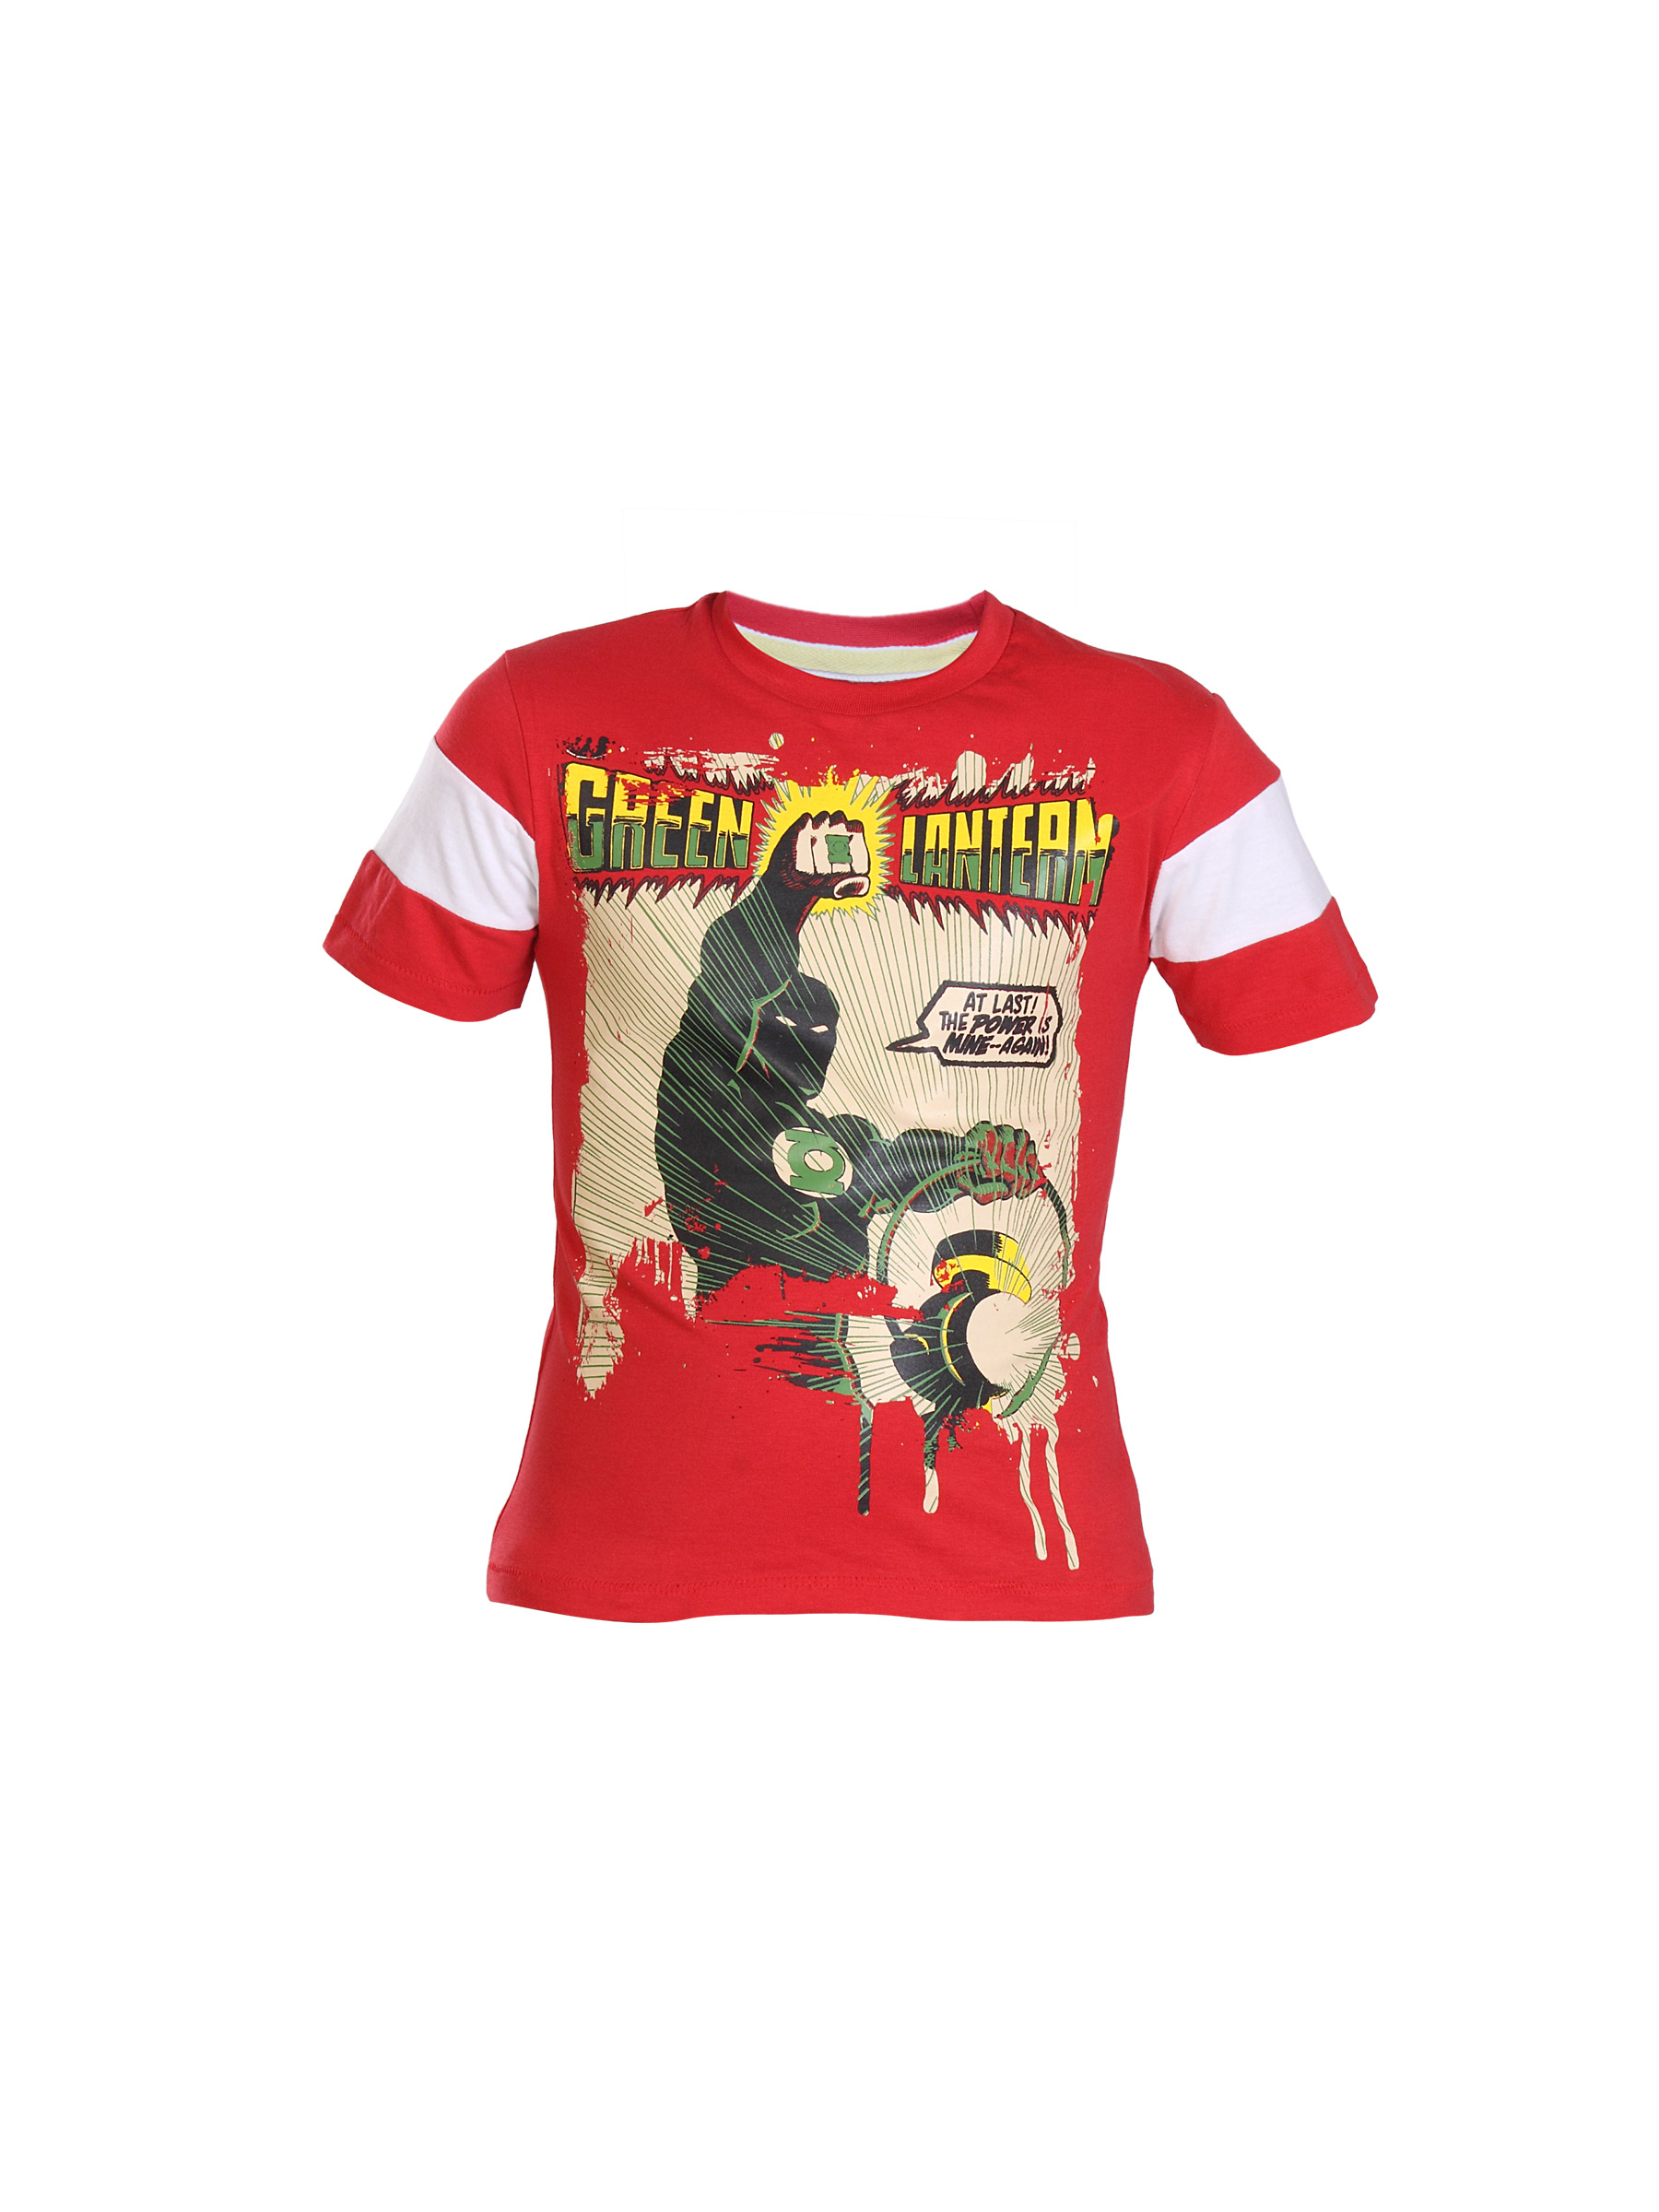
DC Comics Boys Red T-shirt
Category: Apparel / Topwear / Tshirts
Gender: Boys
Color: Red
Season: Summer 2012
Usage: Casual